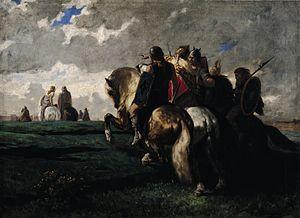
Cette page concerne l'année 390 av. J.-C. du calendrier julien proleptique.